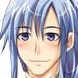
Portrait style: Anime Portrait